César Hernández (infielder)

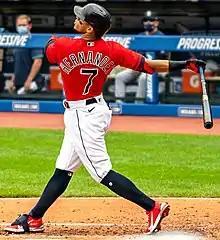
Hernandez in 2021 with the Indians.

On December 29, 2019, Hernández signed a one-year contract with the Cleveland Indians. Overall with the 2020 Cleveland Indians, Hernández batted .283/.355/.408 with a league-leading 20 doubles, three home runs, and 20 RBIs in 58 games. He also earned his first career Gold Glove Award after finishing second among American League second basemen in defensive runs saved and posting a .981 fielding percentage. Hernández became a free agent following the 2020 season.